John Redpath

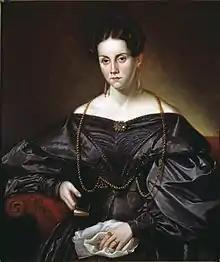
Jane Drummond

John Redpath's success in building the Lachine Canal led to further major projects including his partnering with Thomas McKay, to construct the locks at Jones Falls, Ontario, on the giant Rideau Canal project between 1827 and 1828. In addition, Redpath built the Notre-Dame Basilica and some of the first buildings at McGill University.